Neal Shusterman

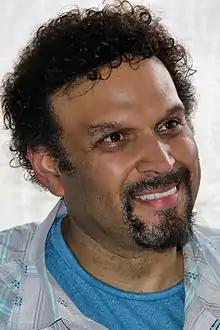
Shusterman at the 2013 Texas Book Festival

Neal Shusterman (born November 12, 1962) is an American writer of young adult fiction. He won the 2015 National Book Award for Young People's Literature for his book "Challenger Deep" and his novel, "Scythe", was a 2017 Michael L. Printz Honor book.